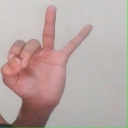
अक्षर: ण